Bologna Process

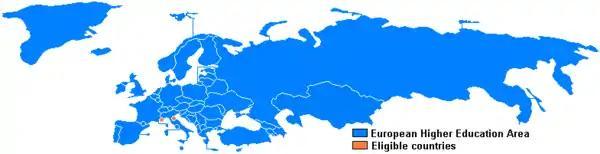
European Higher Education Area

All member states of the EU are participating in the process, with the European Commission also a signatory. Monaco and San Marino are the only members of the Council of Europe which did not adopt the process.